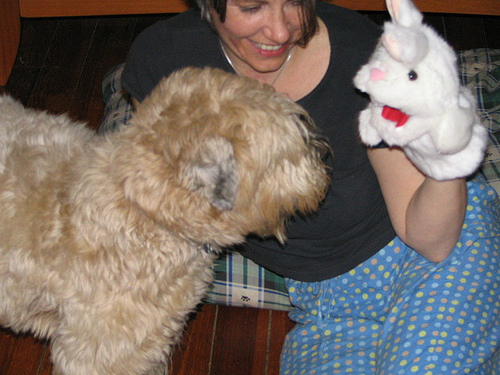
Animal: dog
Breed: wheaten terrier